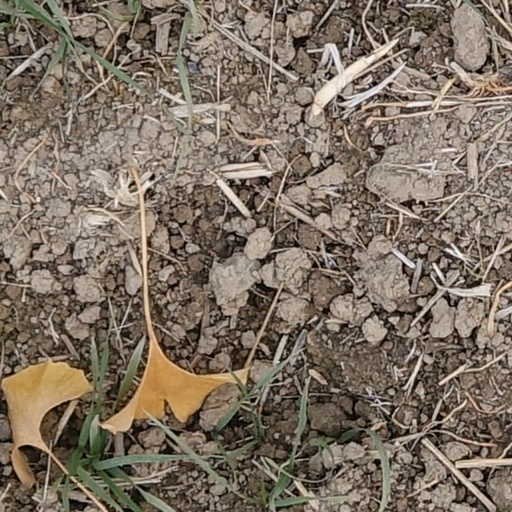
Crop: wheat